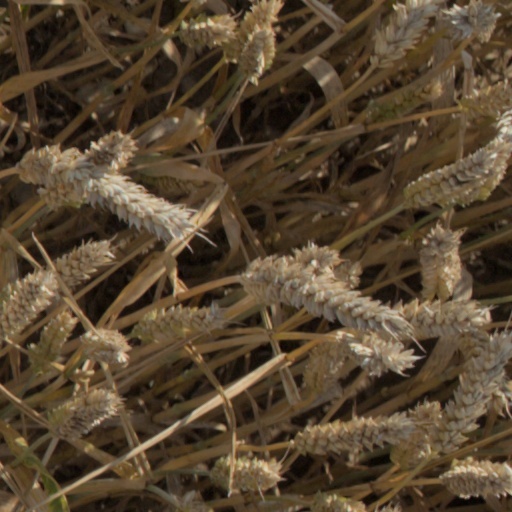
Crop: wheat